Saint Kitts cricket team

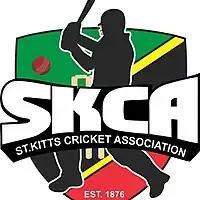

The Saint Kitts cricket team is the representative team of the Caribbean island of Saint Kitts. The team is organised by the St Kitts Cricket Association (SKCA) which is a member of the Leeward Islands Cricket Association (LICA), in turn an affiliate of Cricket West Indies.